Sunset morpho

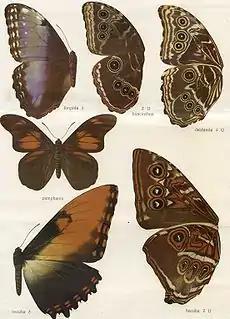
Plate from Adalbert Seitz. Compare the size of "M. hecuba" with that of the three "Morpho" species at the top of the page.

"We are indebted to Dr. Hahnel for the most detailed information of its habits of flight. Hahnel calls it the king of the forest, and says that it traverses a wider area than any other butterfly, travelling perhaps 30 km. or more in two or three hours, continuous flight in quest of its mate, which it follows persistently for whole days, quite alone, over woods and water-courses. In the distance the flight of "Morpho hecuba" looks quiet and slow, but nevertheless it moves quickly enough to evade the collector and newly emerged insects in particular adopt an impetuous pace during their first hours of flight. Sometimes it happens that one of these apparently quietly hovering forms suddenly darts head downwards, and in this event it seems only to rise again with difficulty. They are driven to these violent erratic movements by dragon-flies, which lie in wait for them especially in marshy places and molest them from the tips of dry twigs, apparently more out of wantonness than from a desire to catch them."